Christopher Greenwood

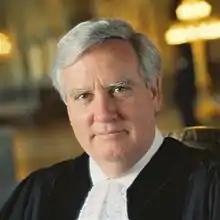
Greenwood in 2009

Greenwood was elected as a judge of the International Court of Justice in November 2008 and served from 2009 to 2018. Greenwood's direct predecessor as a judge from the United Kingdom was Rosalyn Higgins and, although there is no rule allocating seats, the one held by them was kept by judges from the UK since the founding of the ICJ in 1946.